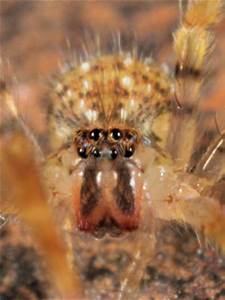
Label: spider